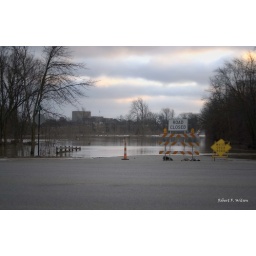
This is at 16th street and 104th ave. in Holland, Michigan. The big building in the background is Ridgepoint church.